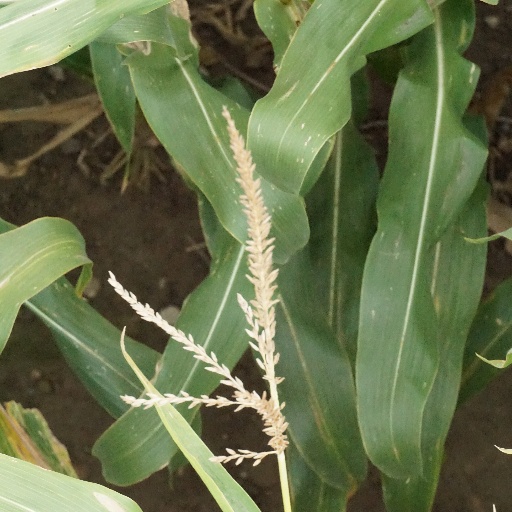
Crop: maize; corn